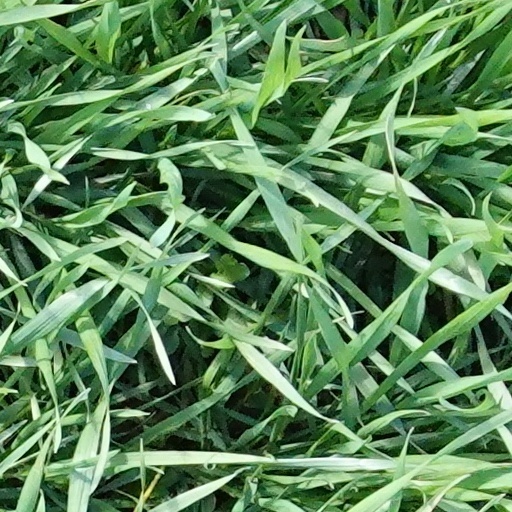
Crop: wheat